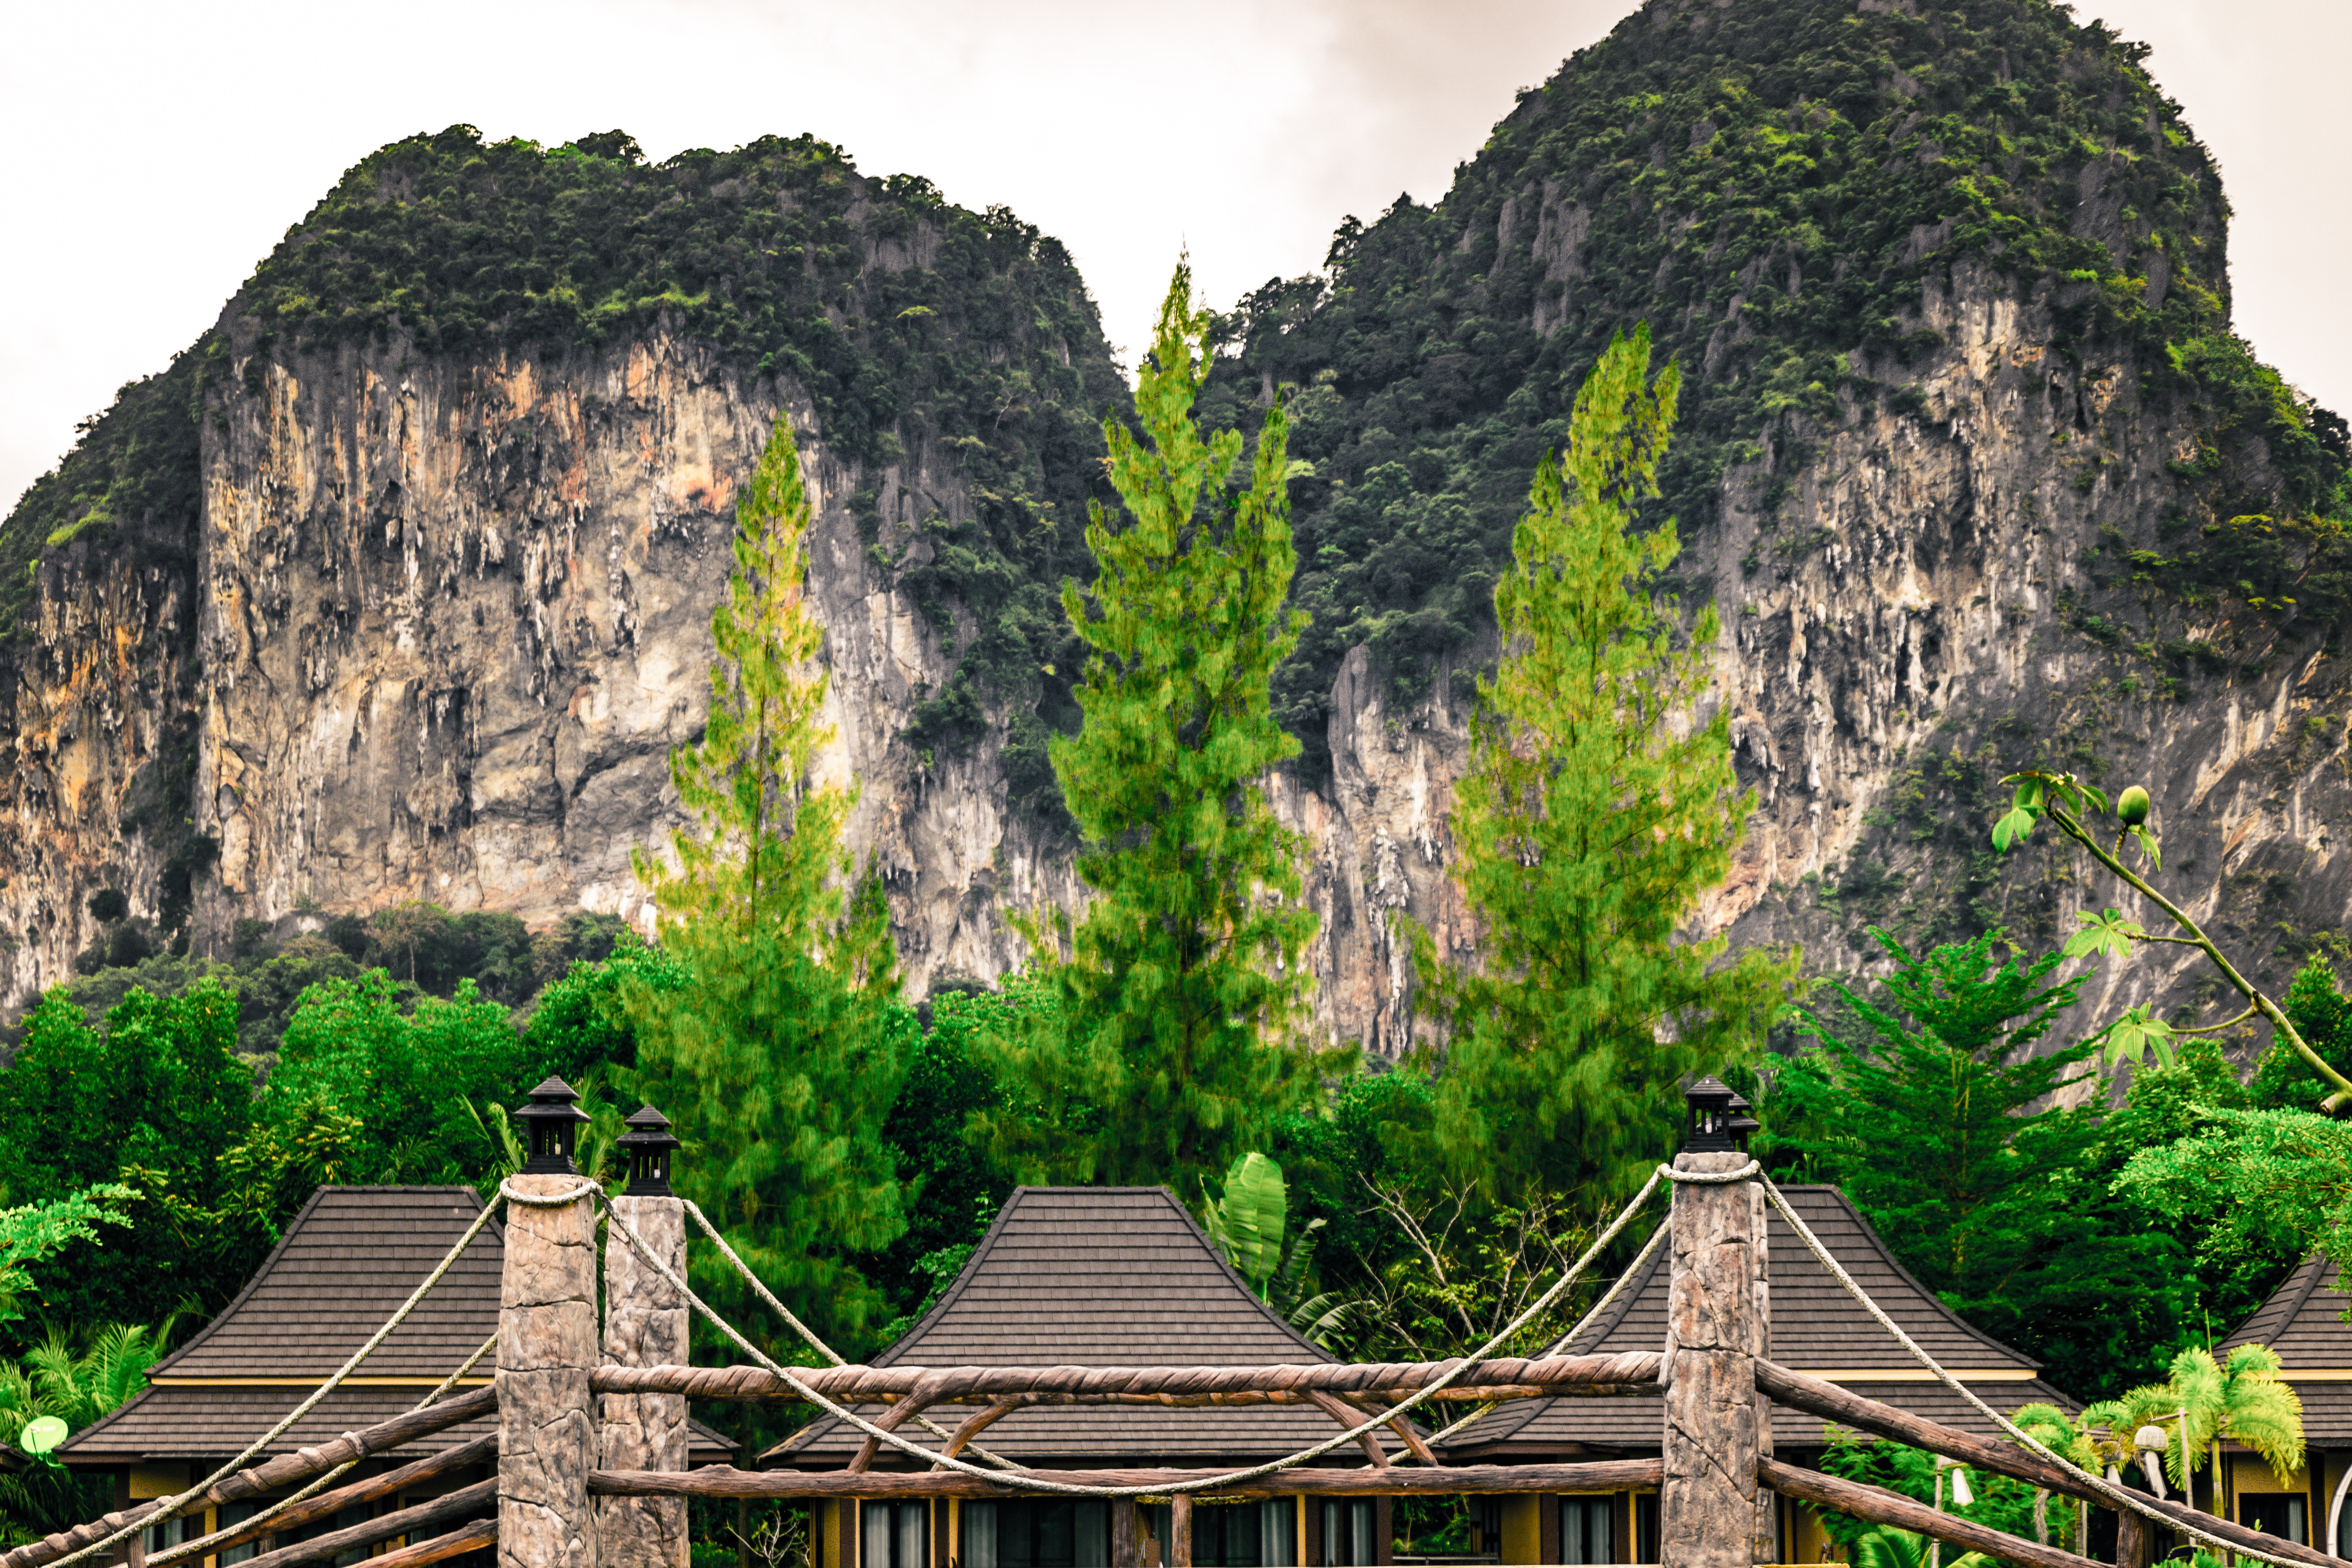
nature, vegetation, natural landscape, mountain, nature reserve, rock, tree, formation, national park, hill station, outcrop, jungle, landscape, grass, hill, mount scenery, plant, cliff, tourism, terrain, rainforest, forest, historic site, escarpment, world, tourist attraction